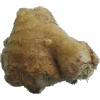
Label: Ginger Root 1